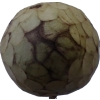
Label: cherimoya